William H. Tunner

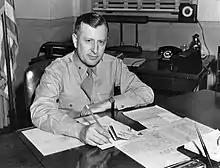
William H. Tunner in 1943

William Henry Tunner (July 14, 1906 – April 6, 1983) was a general officer in the United States Air Force and its predecessor, the United States Army Air Forces. Tunner was known for his expertise in the command of large-scale military airlift operations, first in Air Transport Command (ATC) during World War II, commanding The Hump operation, and later in Military Air Transport Service (MATS) during the Berlin Airlift in 1949–1951. He eventually rose to the rank of Lieutenant general and commanded MATS itself.